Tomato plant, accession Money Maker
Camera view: tilt-top (135 deg); turntable rotation: 240 degrees
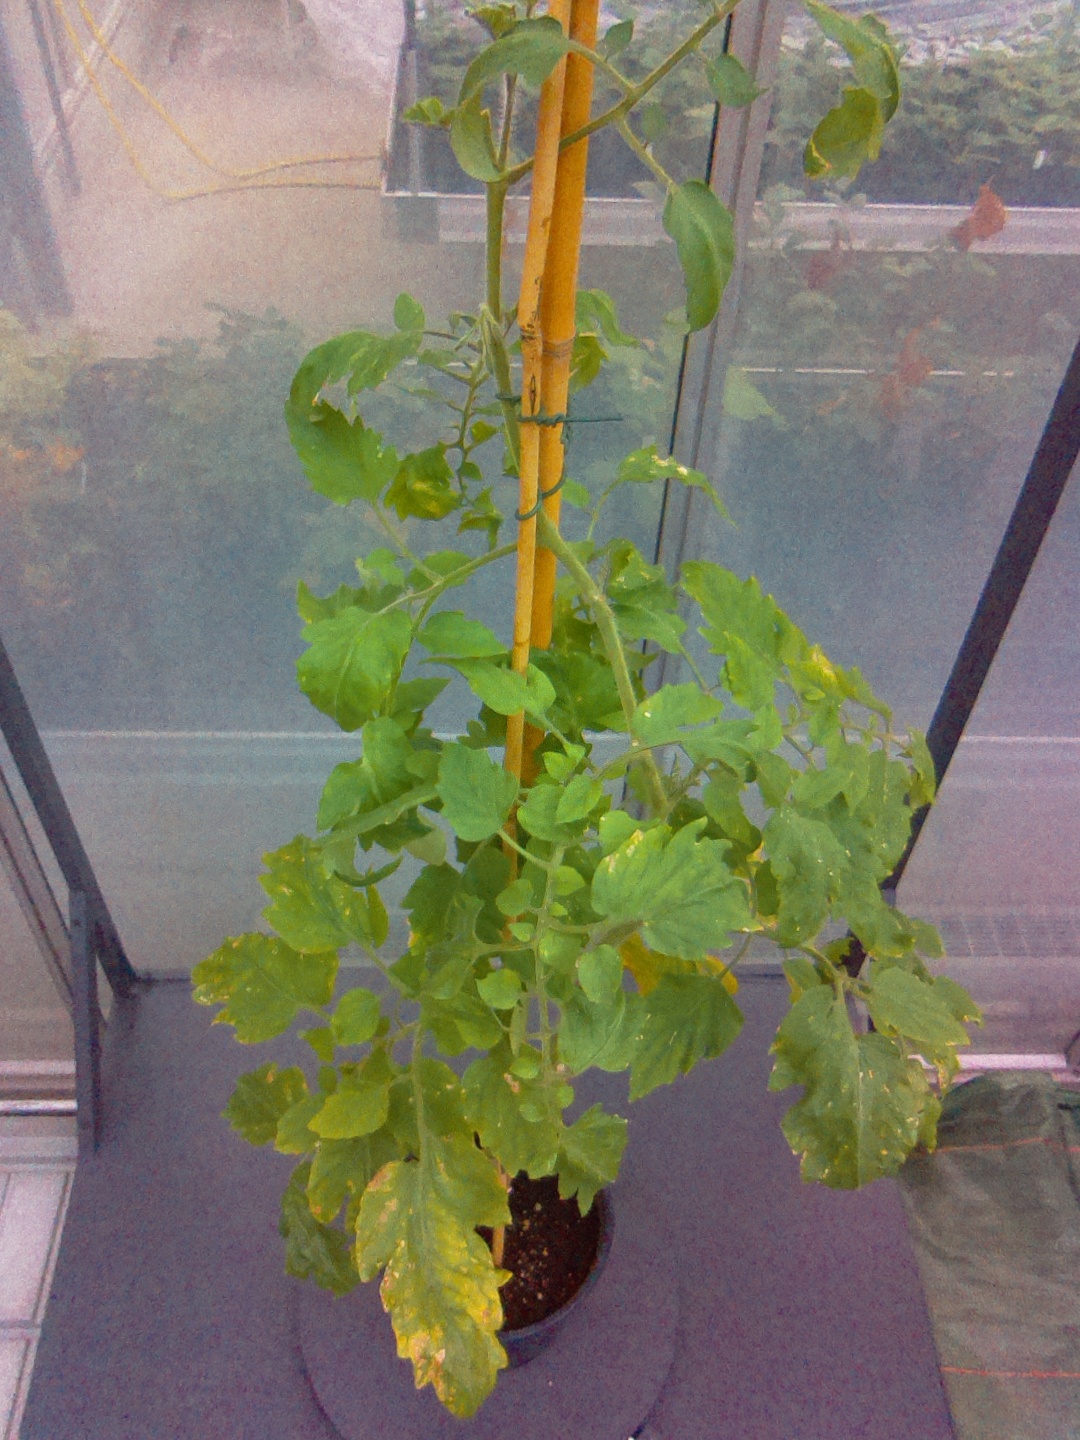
BBCH growth stage 52: 2 inflorescences visible